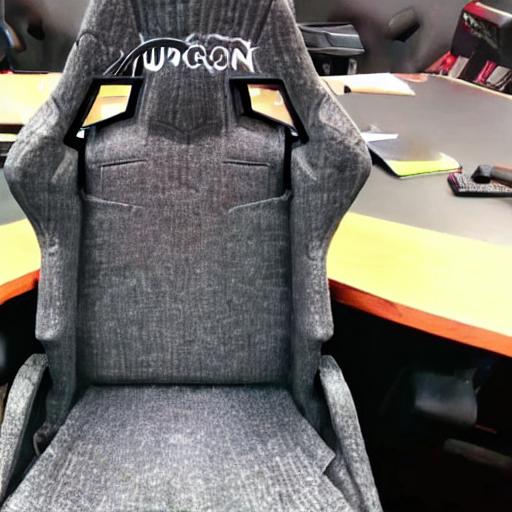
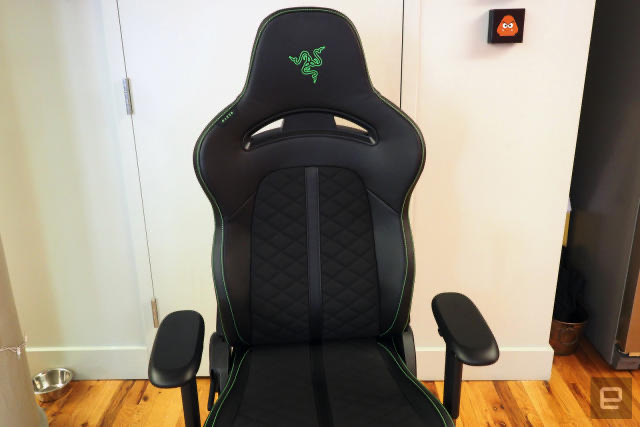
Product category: items_chair
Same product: no